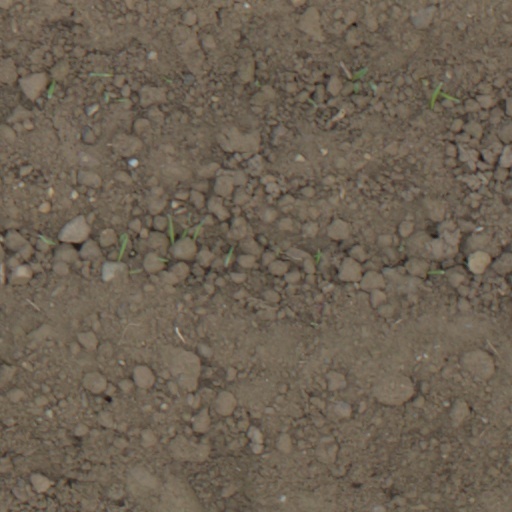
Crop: wheat